Community hospital

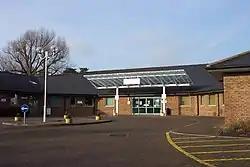
Chepstow Community Hospital, Wales

The (non-statutory) phrase is used in Wales in a similar (but possibly less restricted) manner to Scotland. Some are named as community hospitals and many more are also listed as having this function. Some community hospitals have been chosen to act as a hub for services. Actual arrangements will be under legislation applicable to NHS Wales/Gig Cymru.